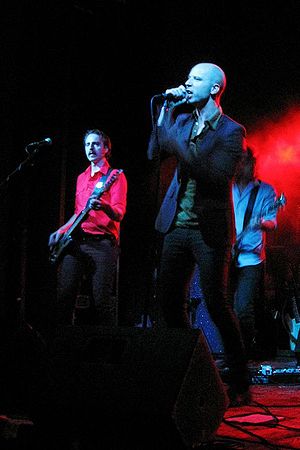
Madrugada
Frode Jacobsen (tv.) og Sivert Høyem under Madrugadas sidste turne i 2008.
Madrugada er et norsk alternativt rockband, der blev dannet i Stokmarknes i 1993. Gruppens vigtigste medlemmer var Sivert Høyem, Robert Burås og Frode Jacobsen. efter Burås' ddød den 12. juli 2007 besluttede Høyem og Jacobsen at afslutte det, der blev deres sidste album. Den 21. januar 2008 udgav gruppen Madrugada og annoncerede at de ville stoppe som band efter en sidste turne. De afholdt deres sidste koncert den 15. november 2008.